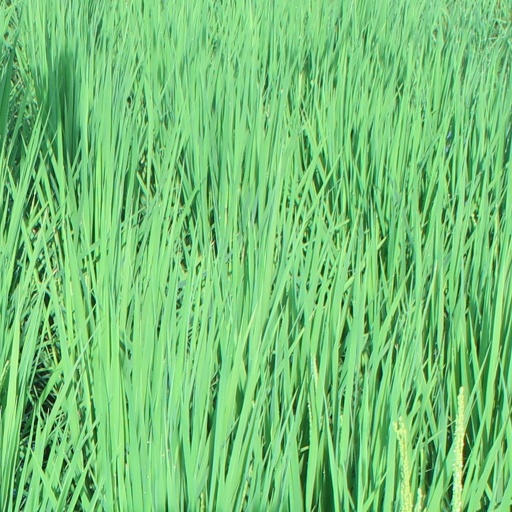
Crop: rice